Can collecting

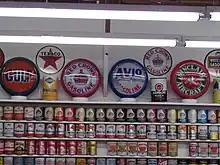
Oil cans collection in Stoke Ranch, California

Can collecting can be exclusive to only one type of cans: for example, collectors may dedicate themselves to collecting beer, soda, food or oil cans only. But collectors may also dedicate themselves to collecting cans from all types.